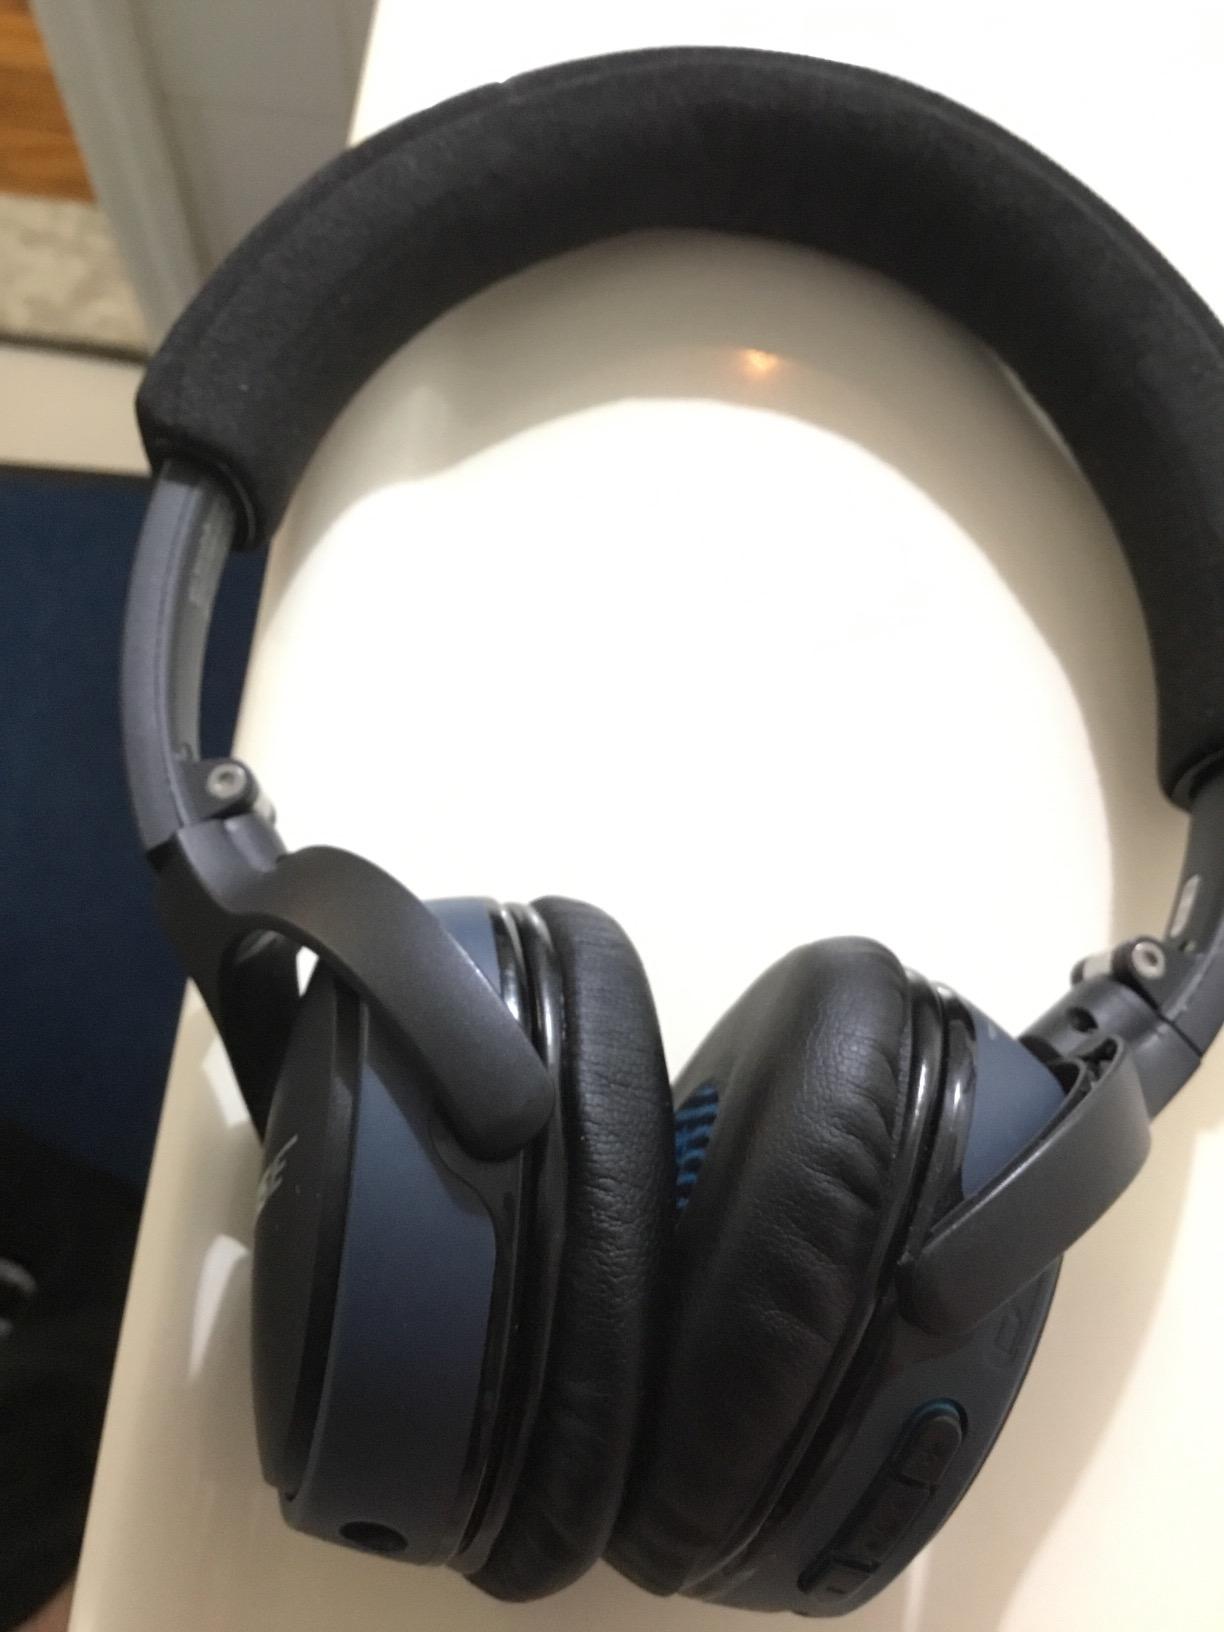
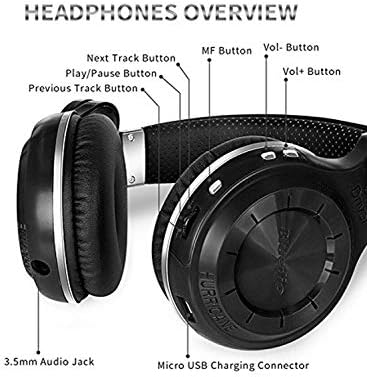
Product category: headphones
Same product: no